María Elena Galiano

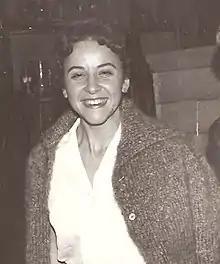
Portrait of the Argentinian arachnologist María Elena Galiano, specialist in subtropical spiders.

María Elena Galiano (1928 – October 30, 2000) was an Argentine arachnologist. She was one of the leading taxonomists of Neotropical jumping spiders. Galiano worked at the Bernardino Rivadavia Natural Sciences Museum in Buenos Aires. She died in an accident on October 30, 2000. The genera "Galianora" and "Galianoella" are named in her honor.